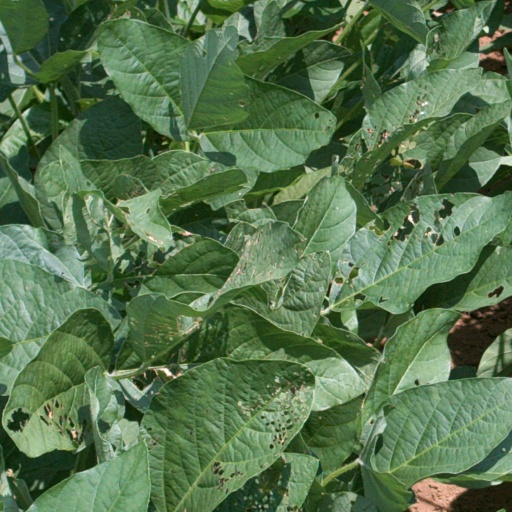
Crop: soybean